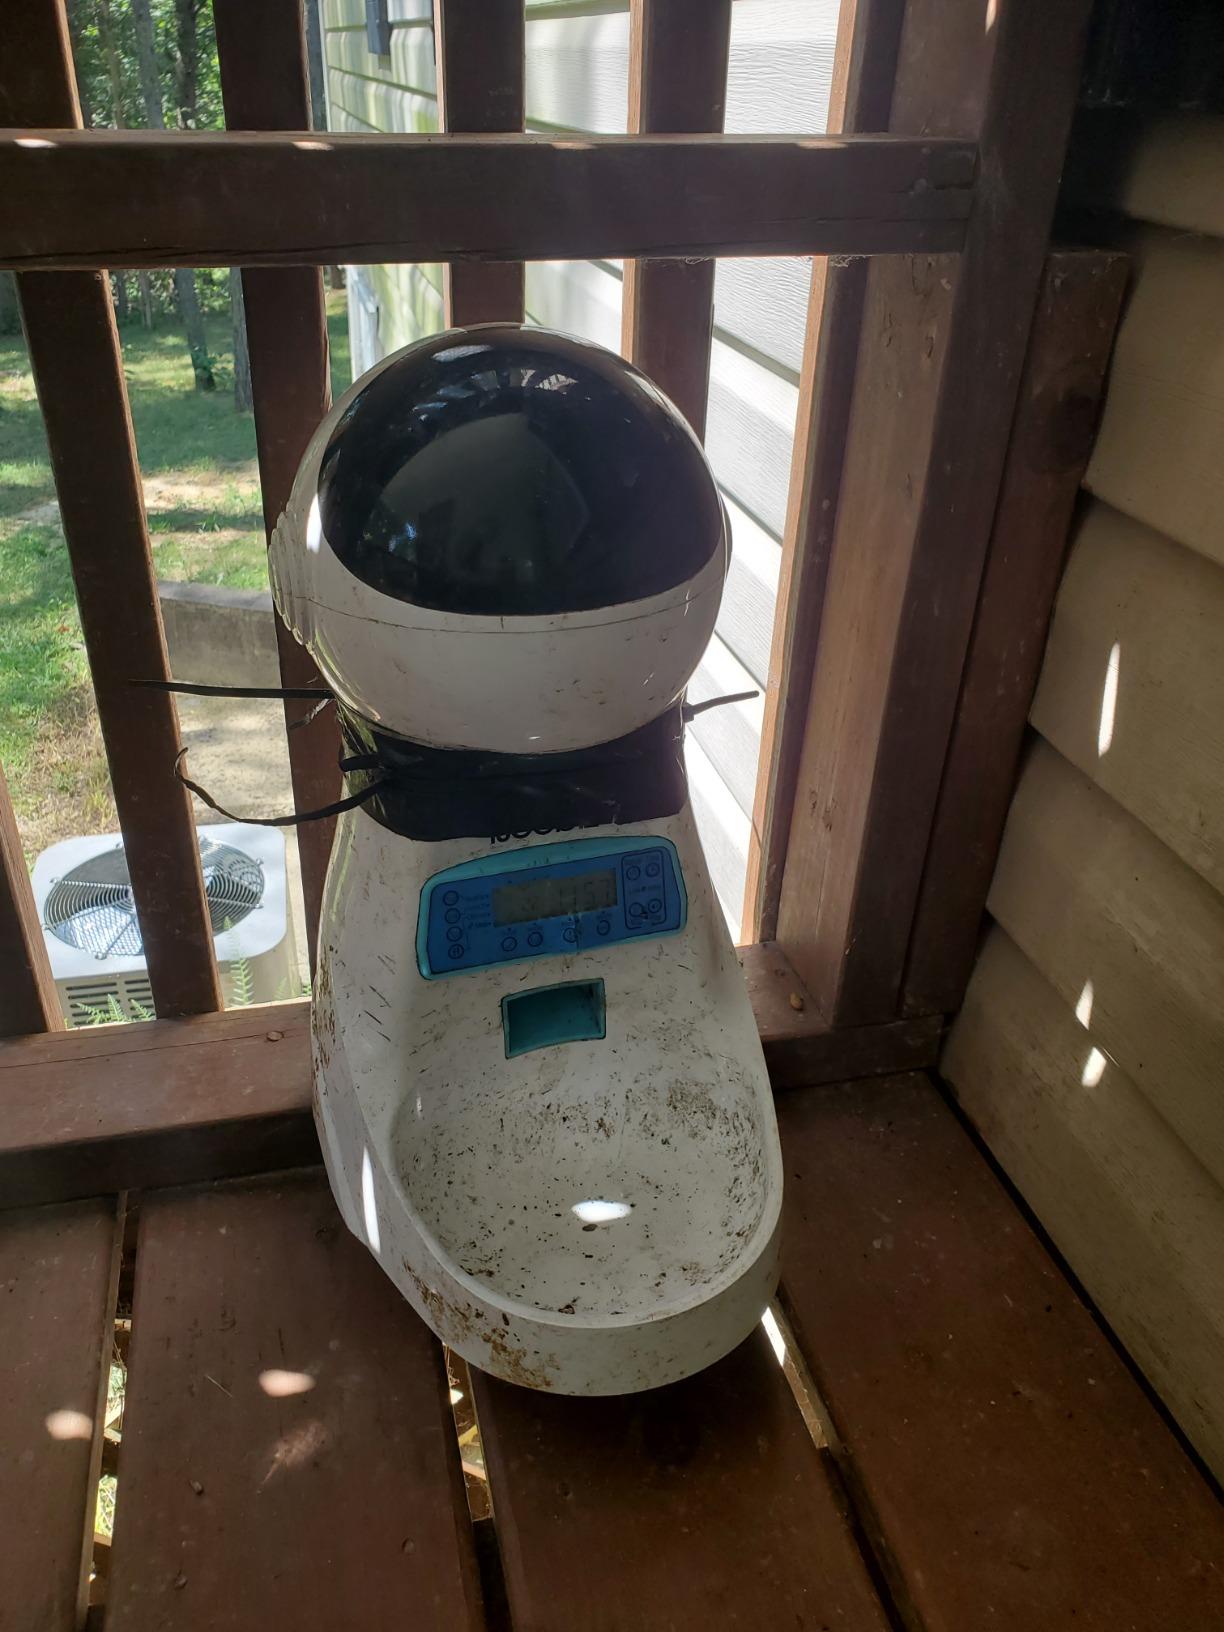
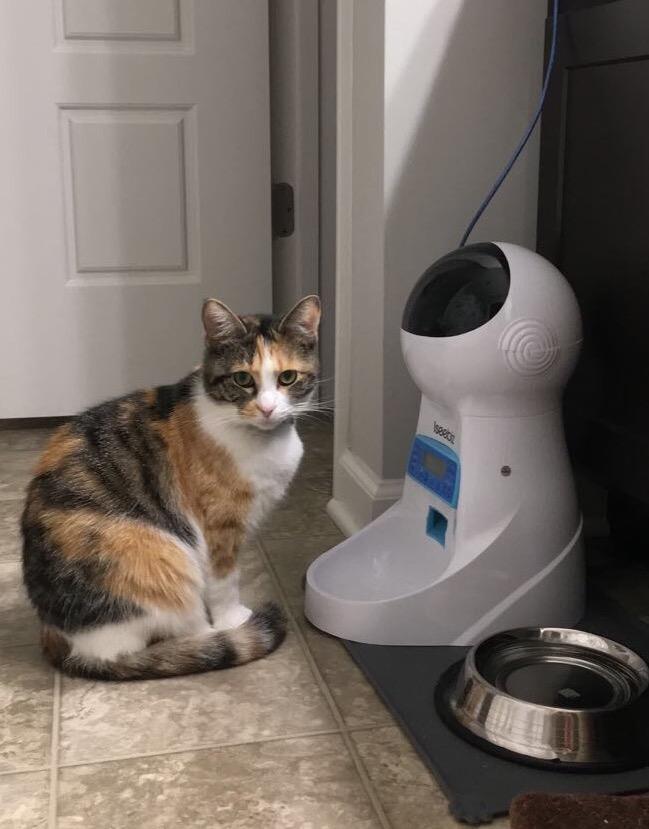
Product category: items_feeder
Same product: yes